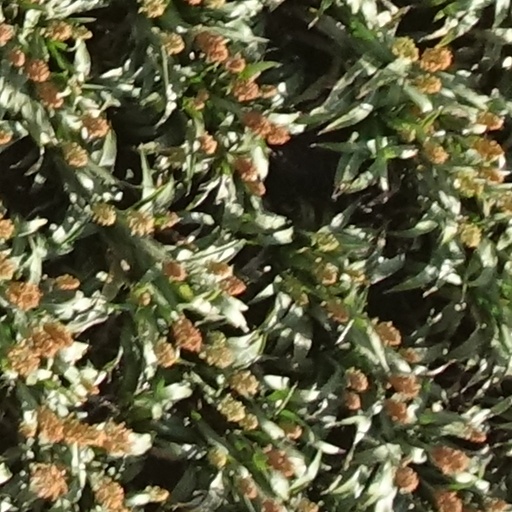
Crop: sorghum